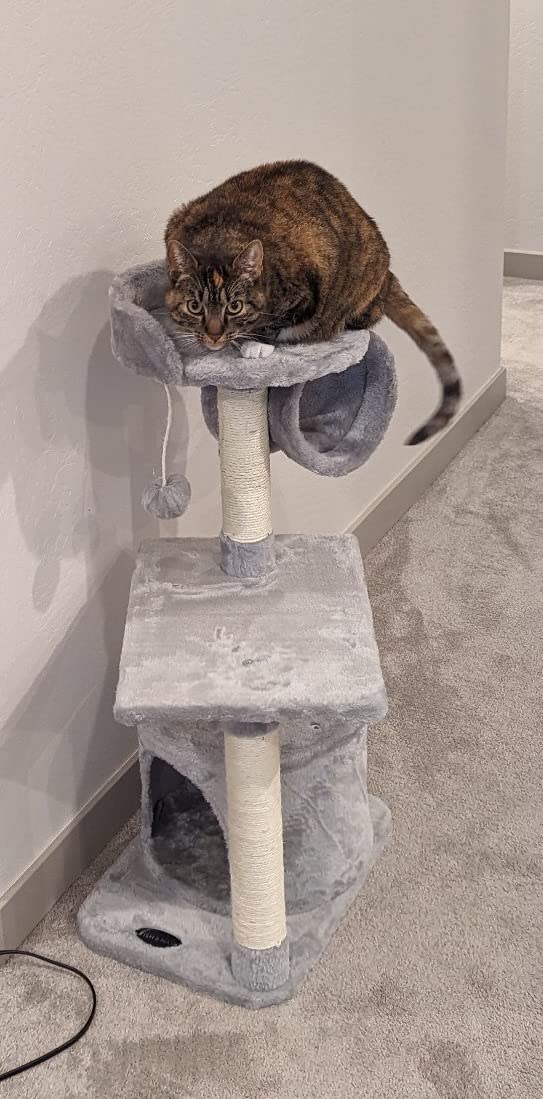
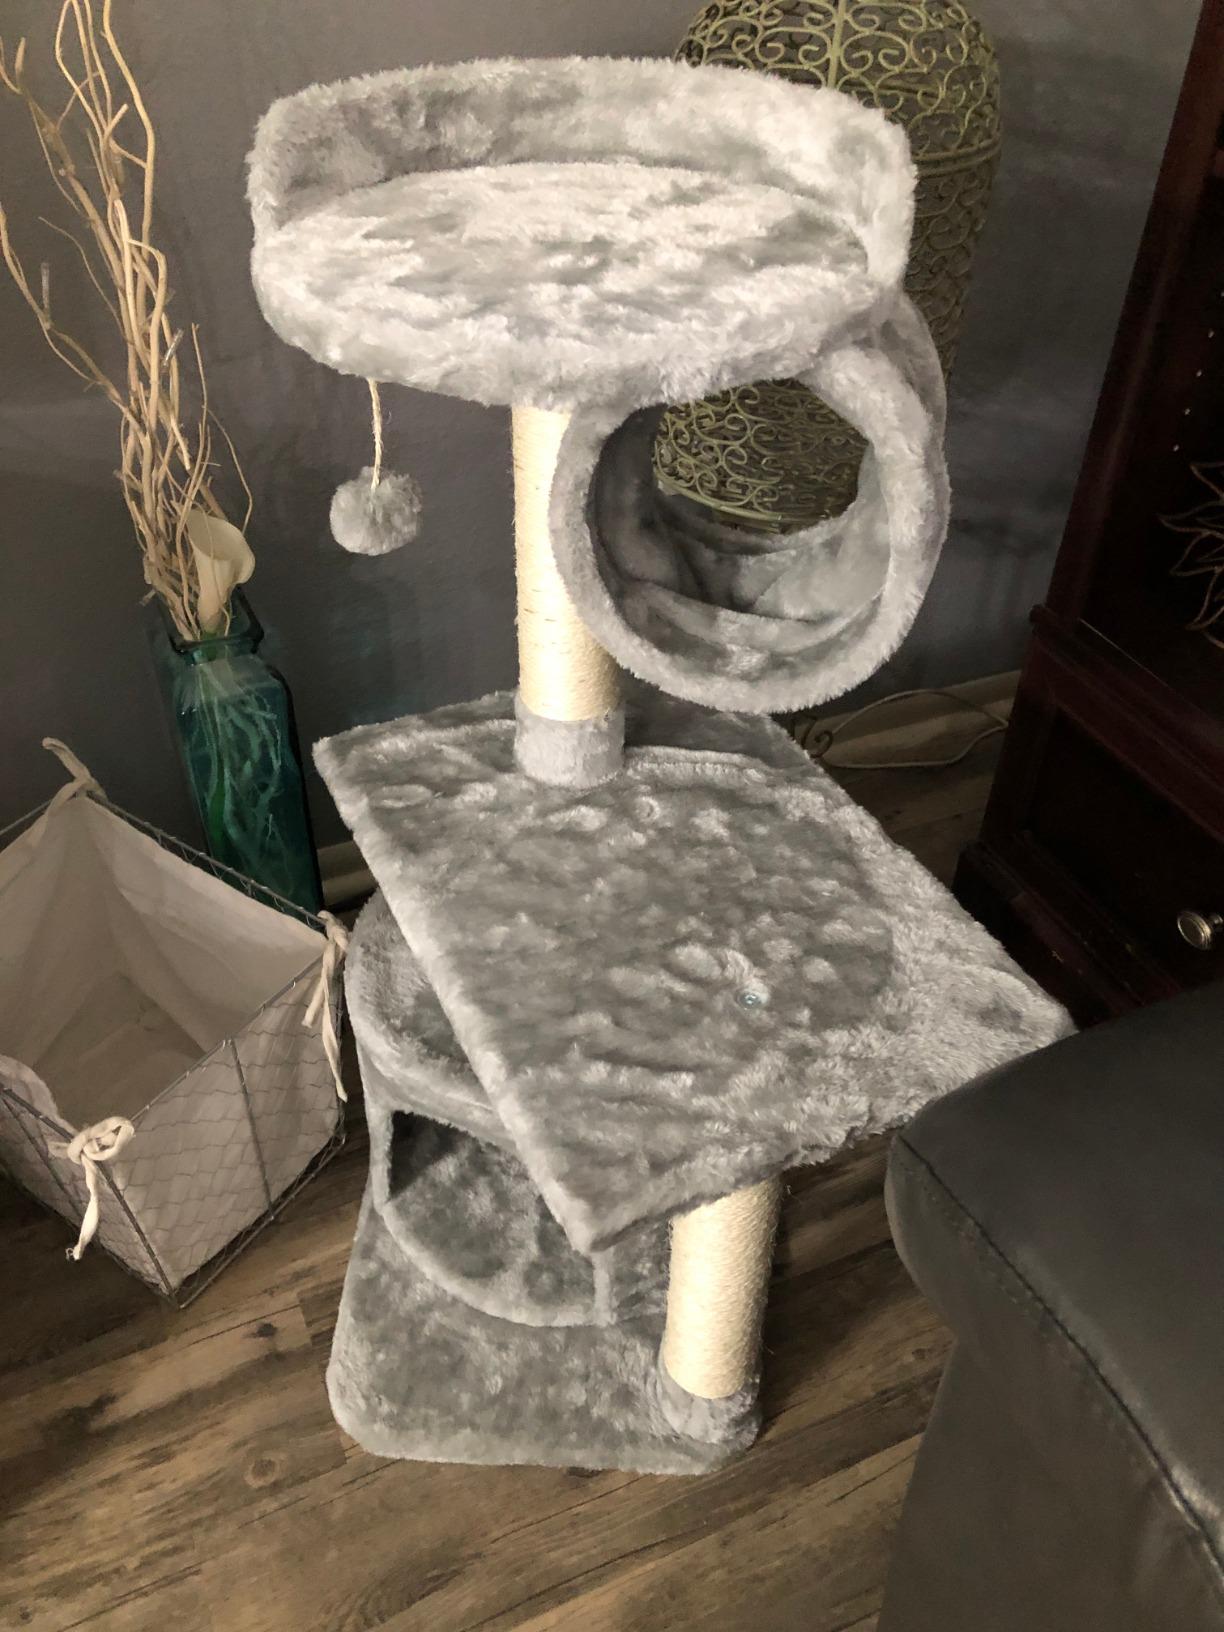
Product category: items_cat tree
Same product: yes